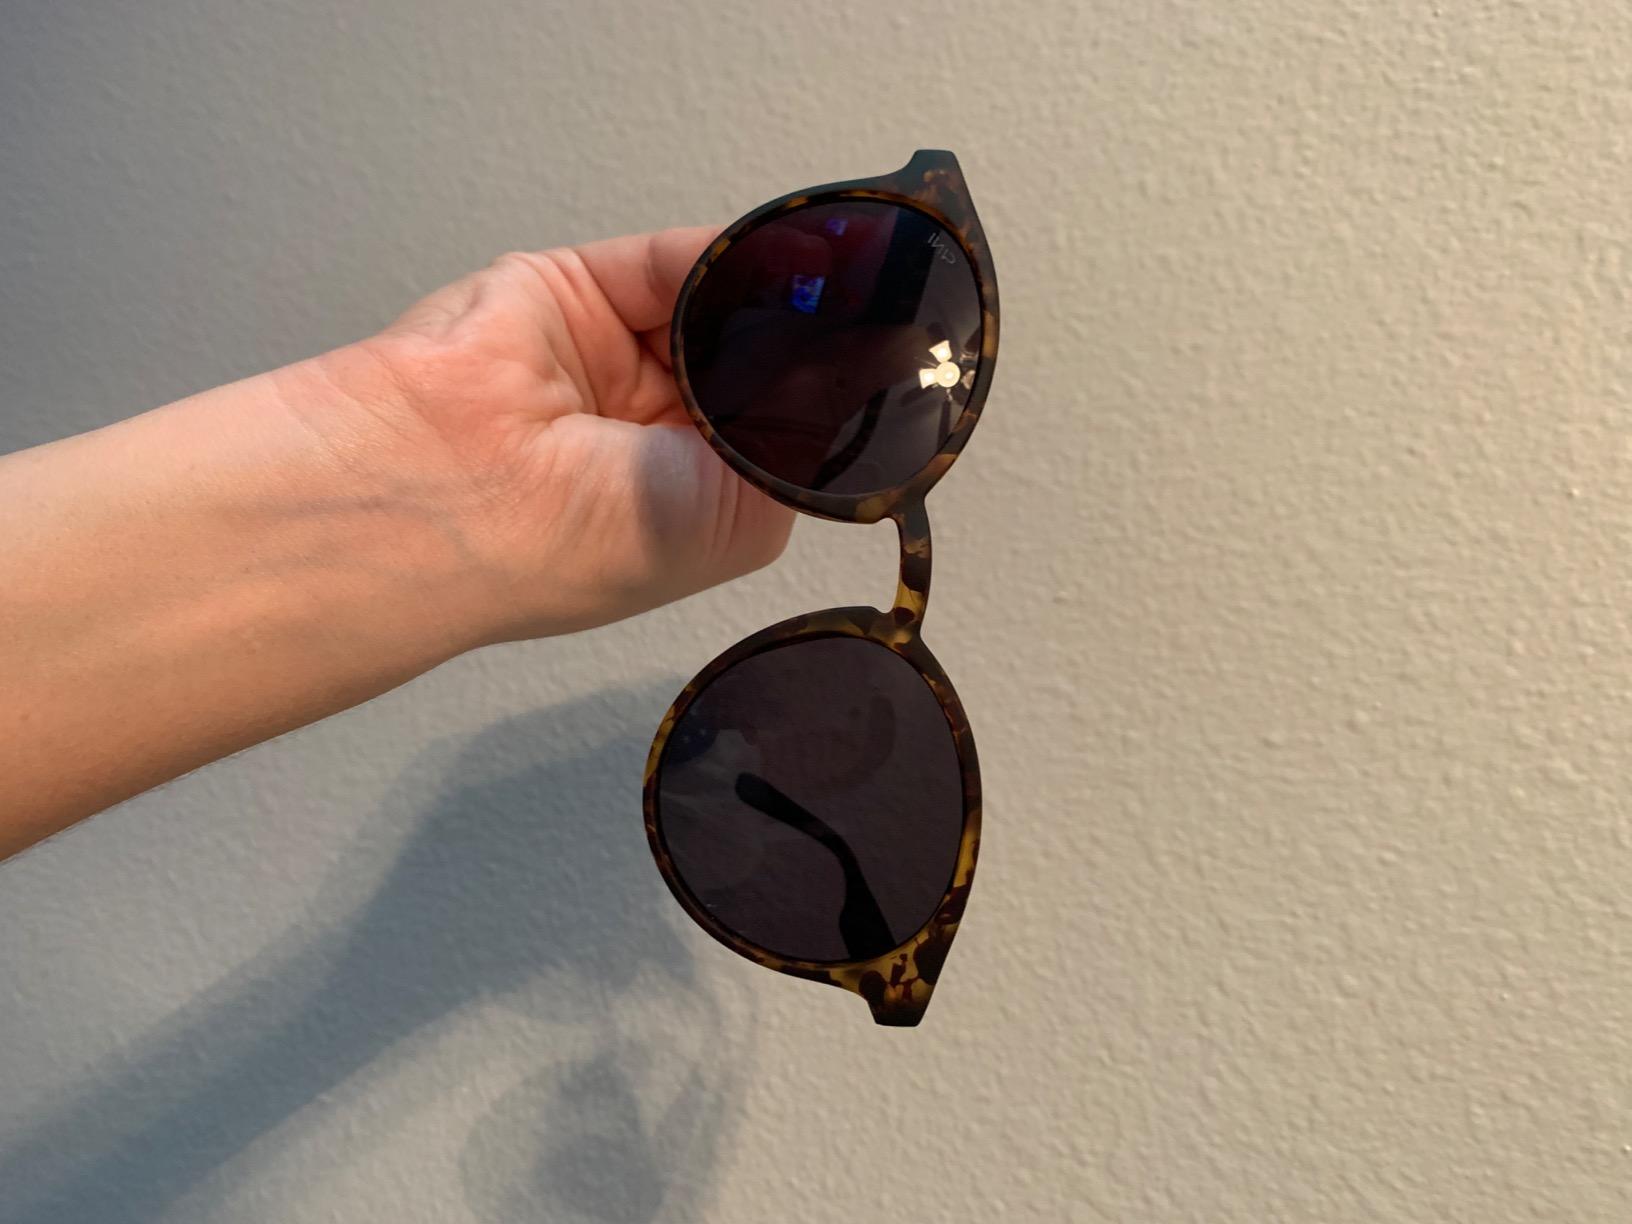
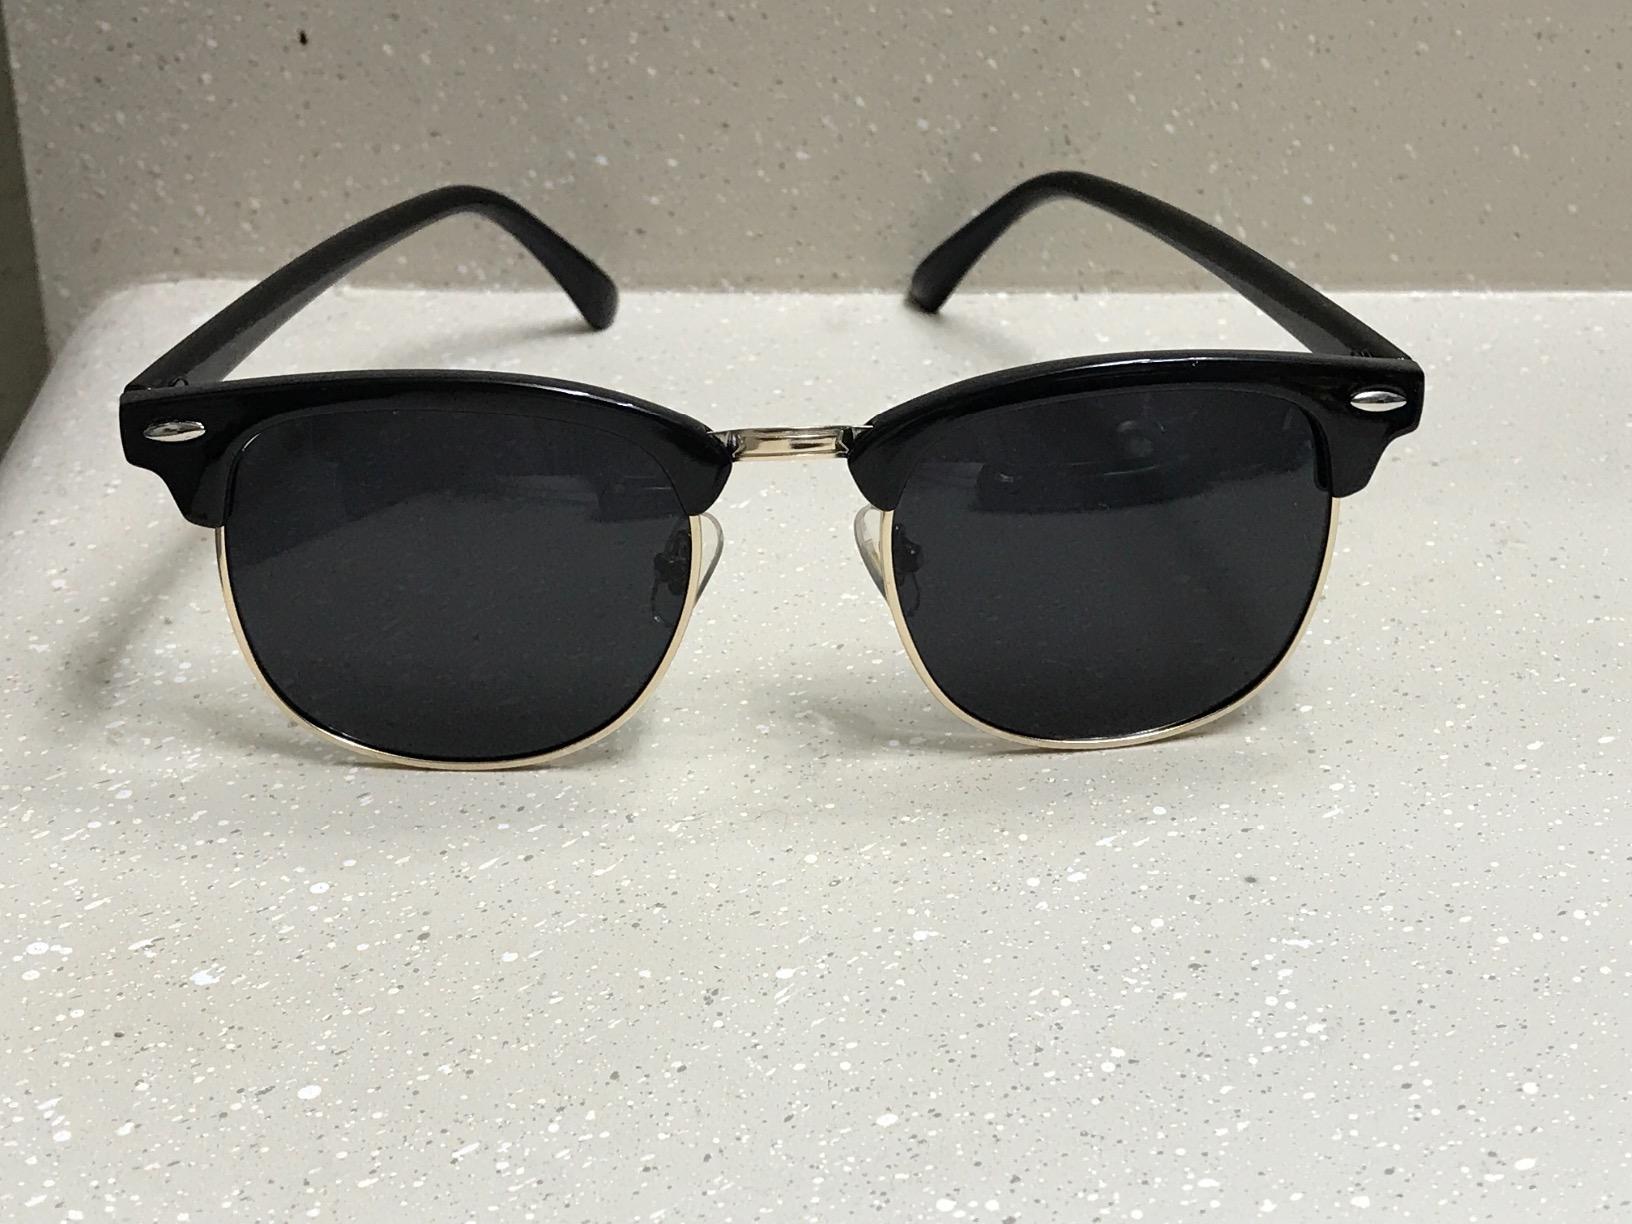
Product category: accessories_sunglasses
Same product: no